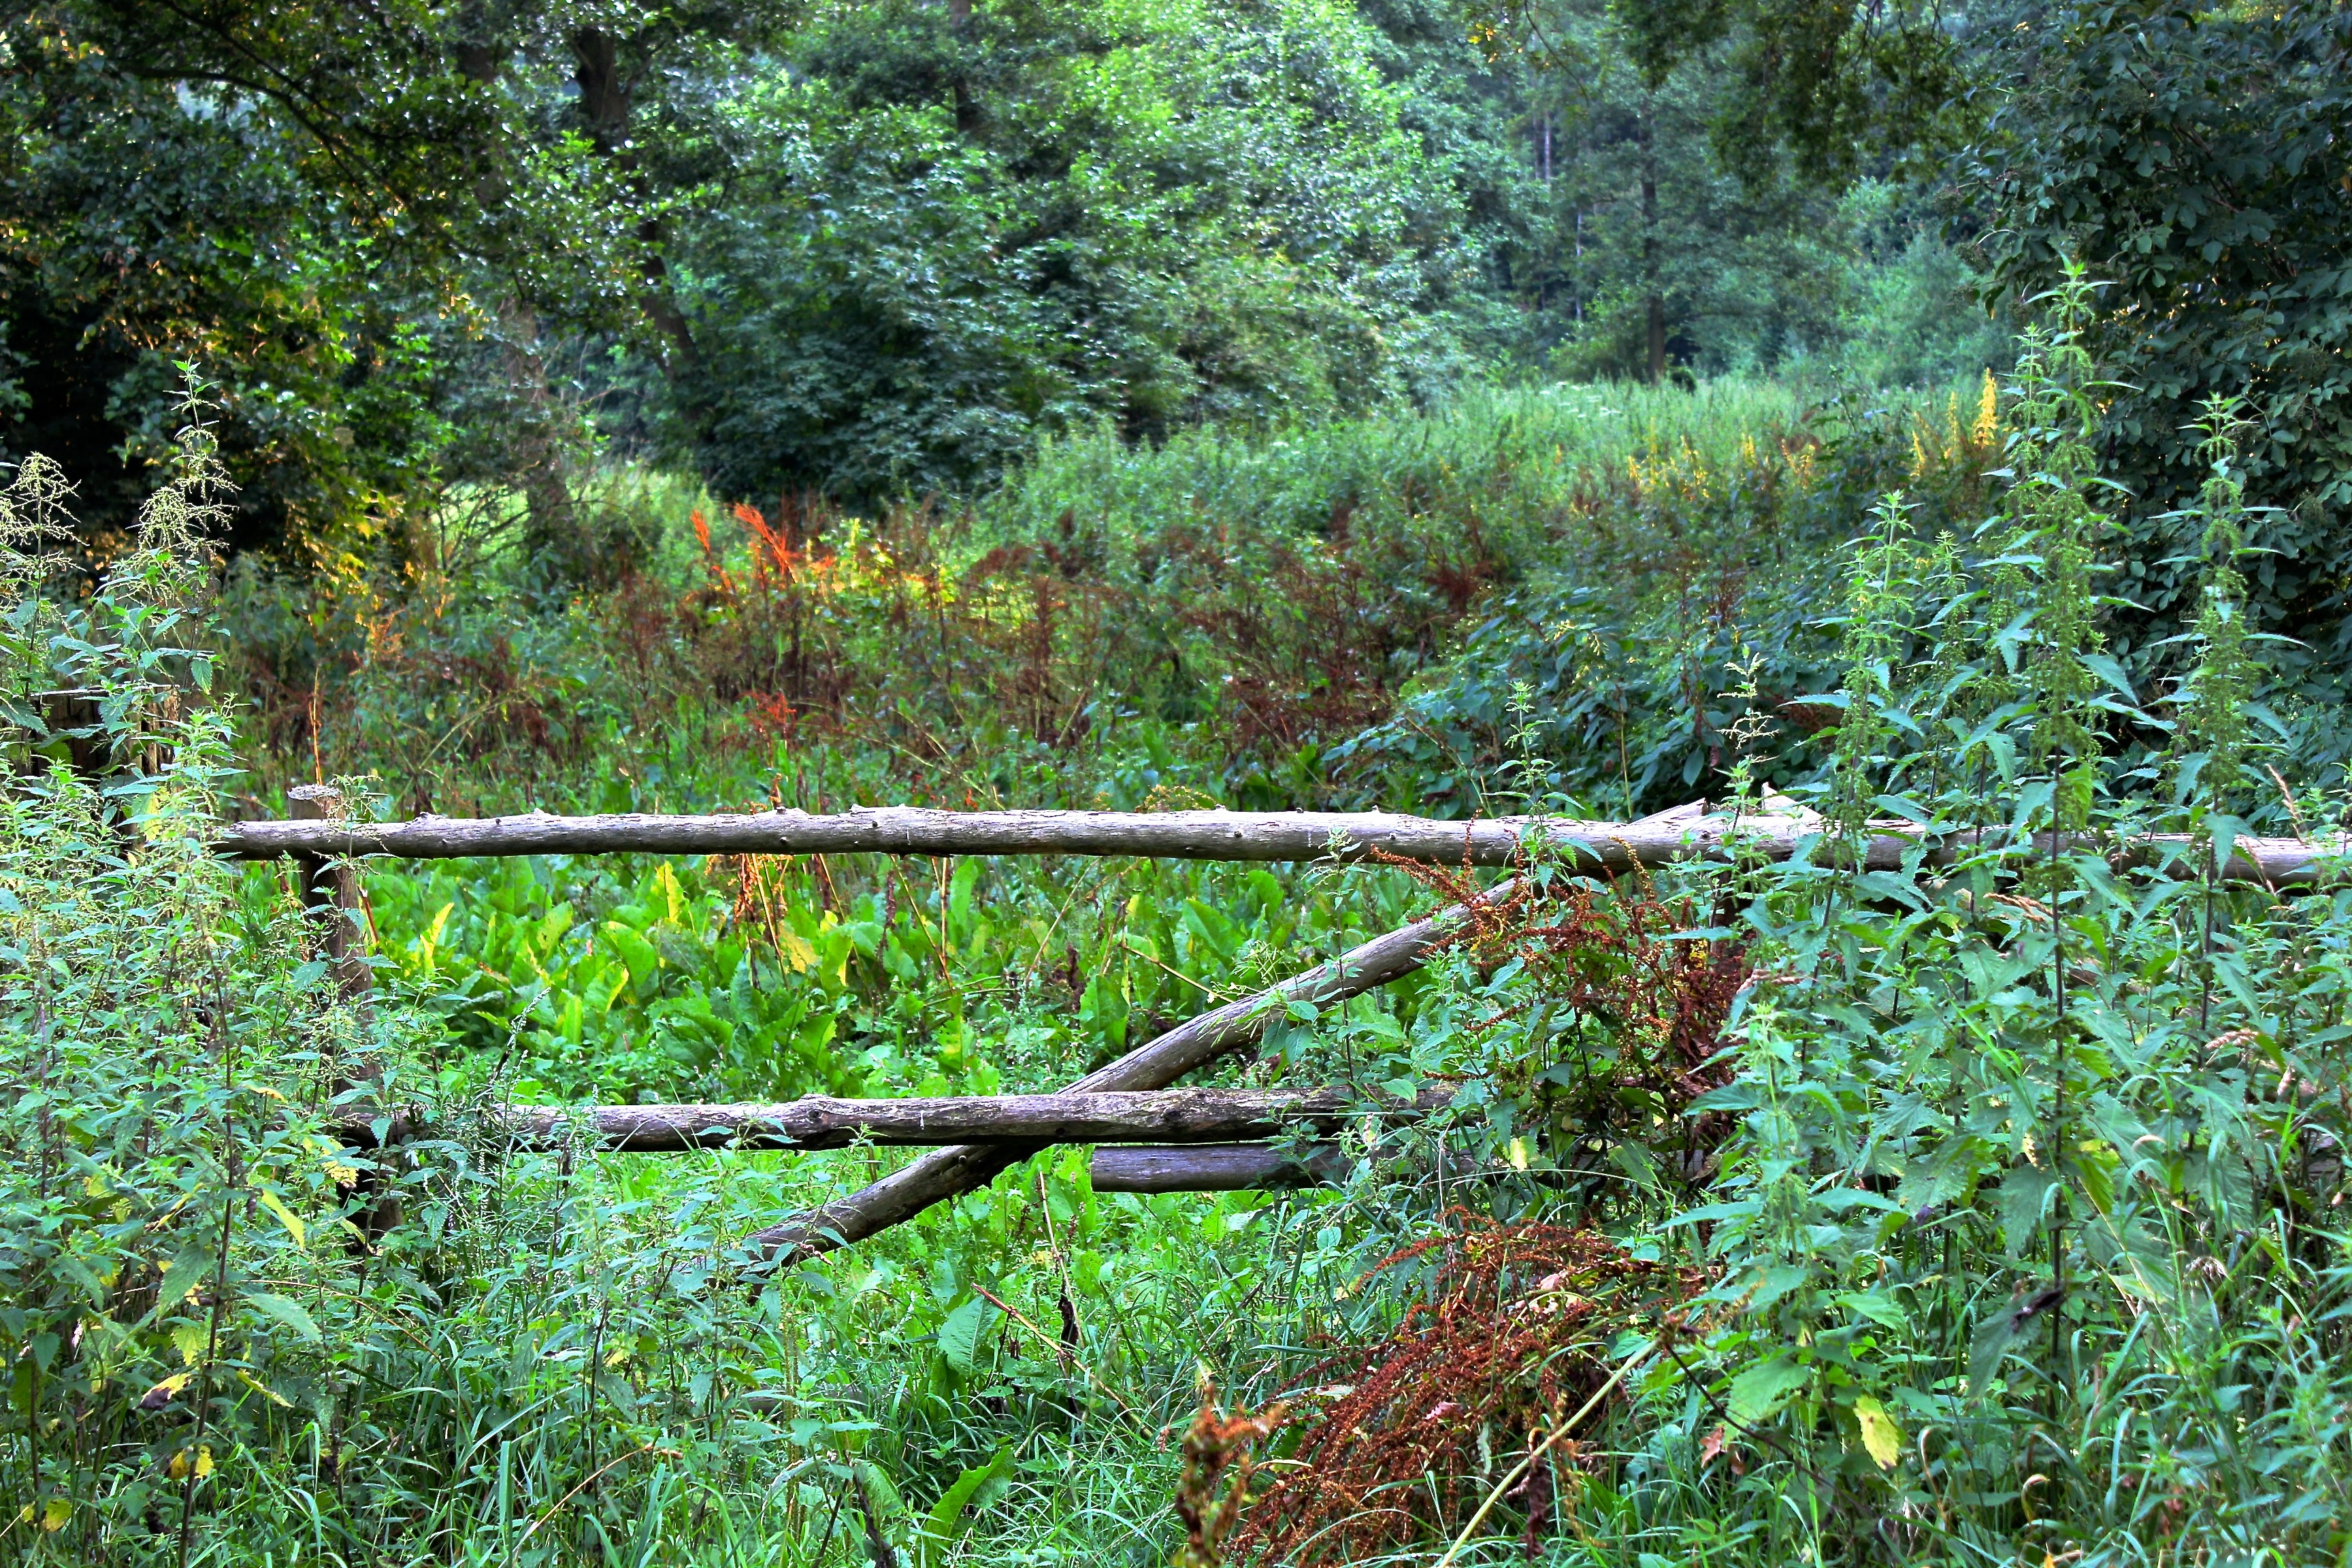
tree, nature, forest, wilderness, branch, trail, field, flower, wild, stream, green, jungle, flora, goal, weed, vegetation, shrub, rainforest, shrubs, wetland, woodland, habitat, ecosystem, hedge, garden gate, biome, old growth forest, natural environment